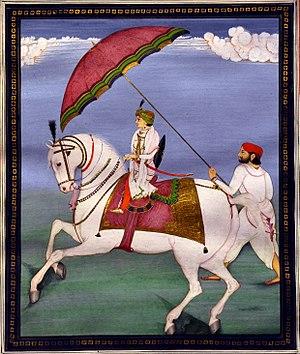
Portrait équestre de Dalip Singh ( 1838-1893 ), gouache et or sur papier, école Pahari, entre 1846 et 1849. Conservé au Musée Guimet ( MNAAG ), référence MA 12543. Présenté dans l'exposition ""Ascètes, sultans et maharajahs, Pages indiennes du musée national des arts asiatiques – Guimet"", du 19 octobre 2016 au 13 février 2017."